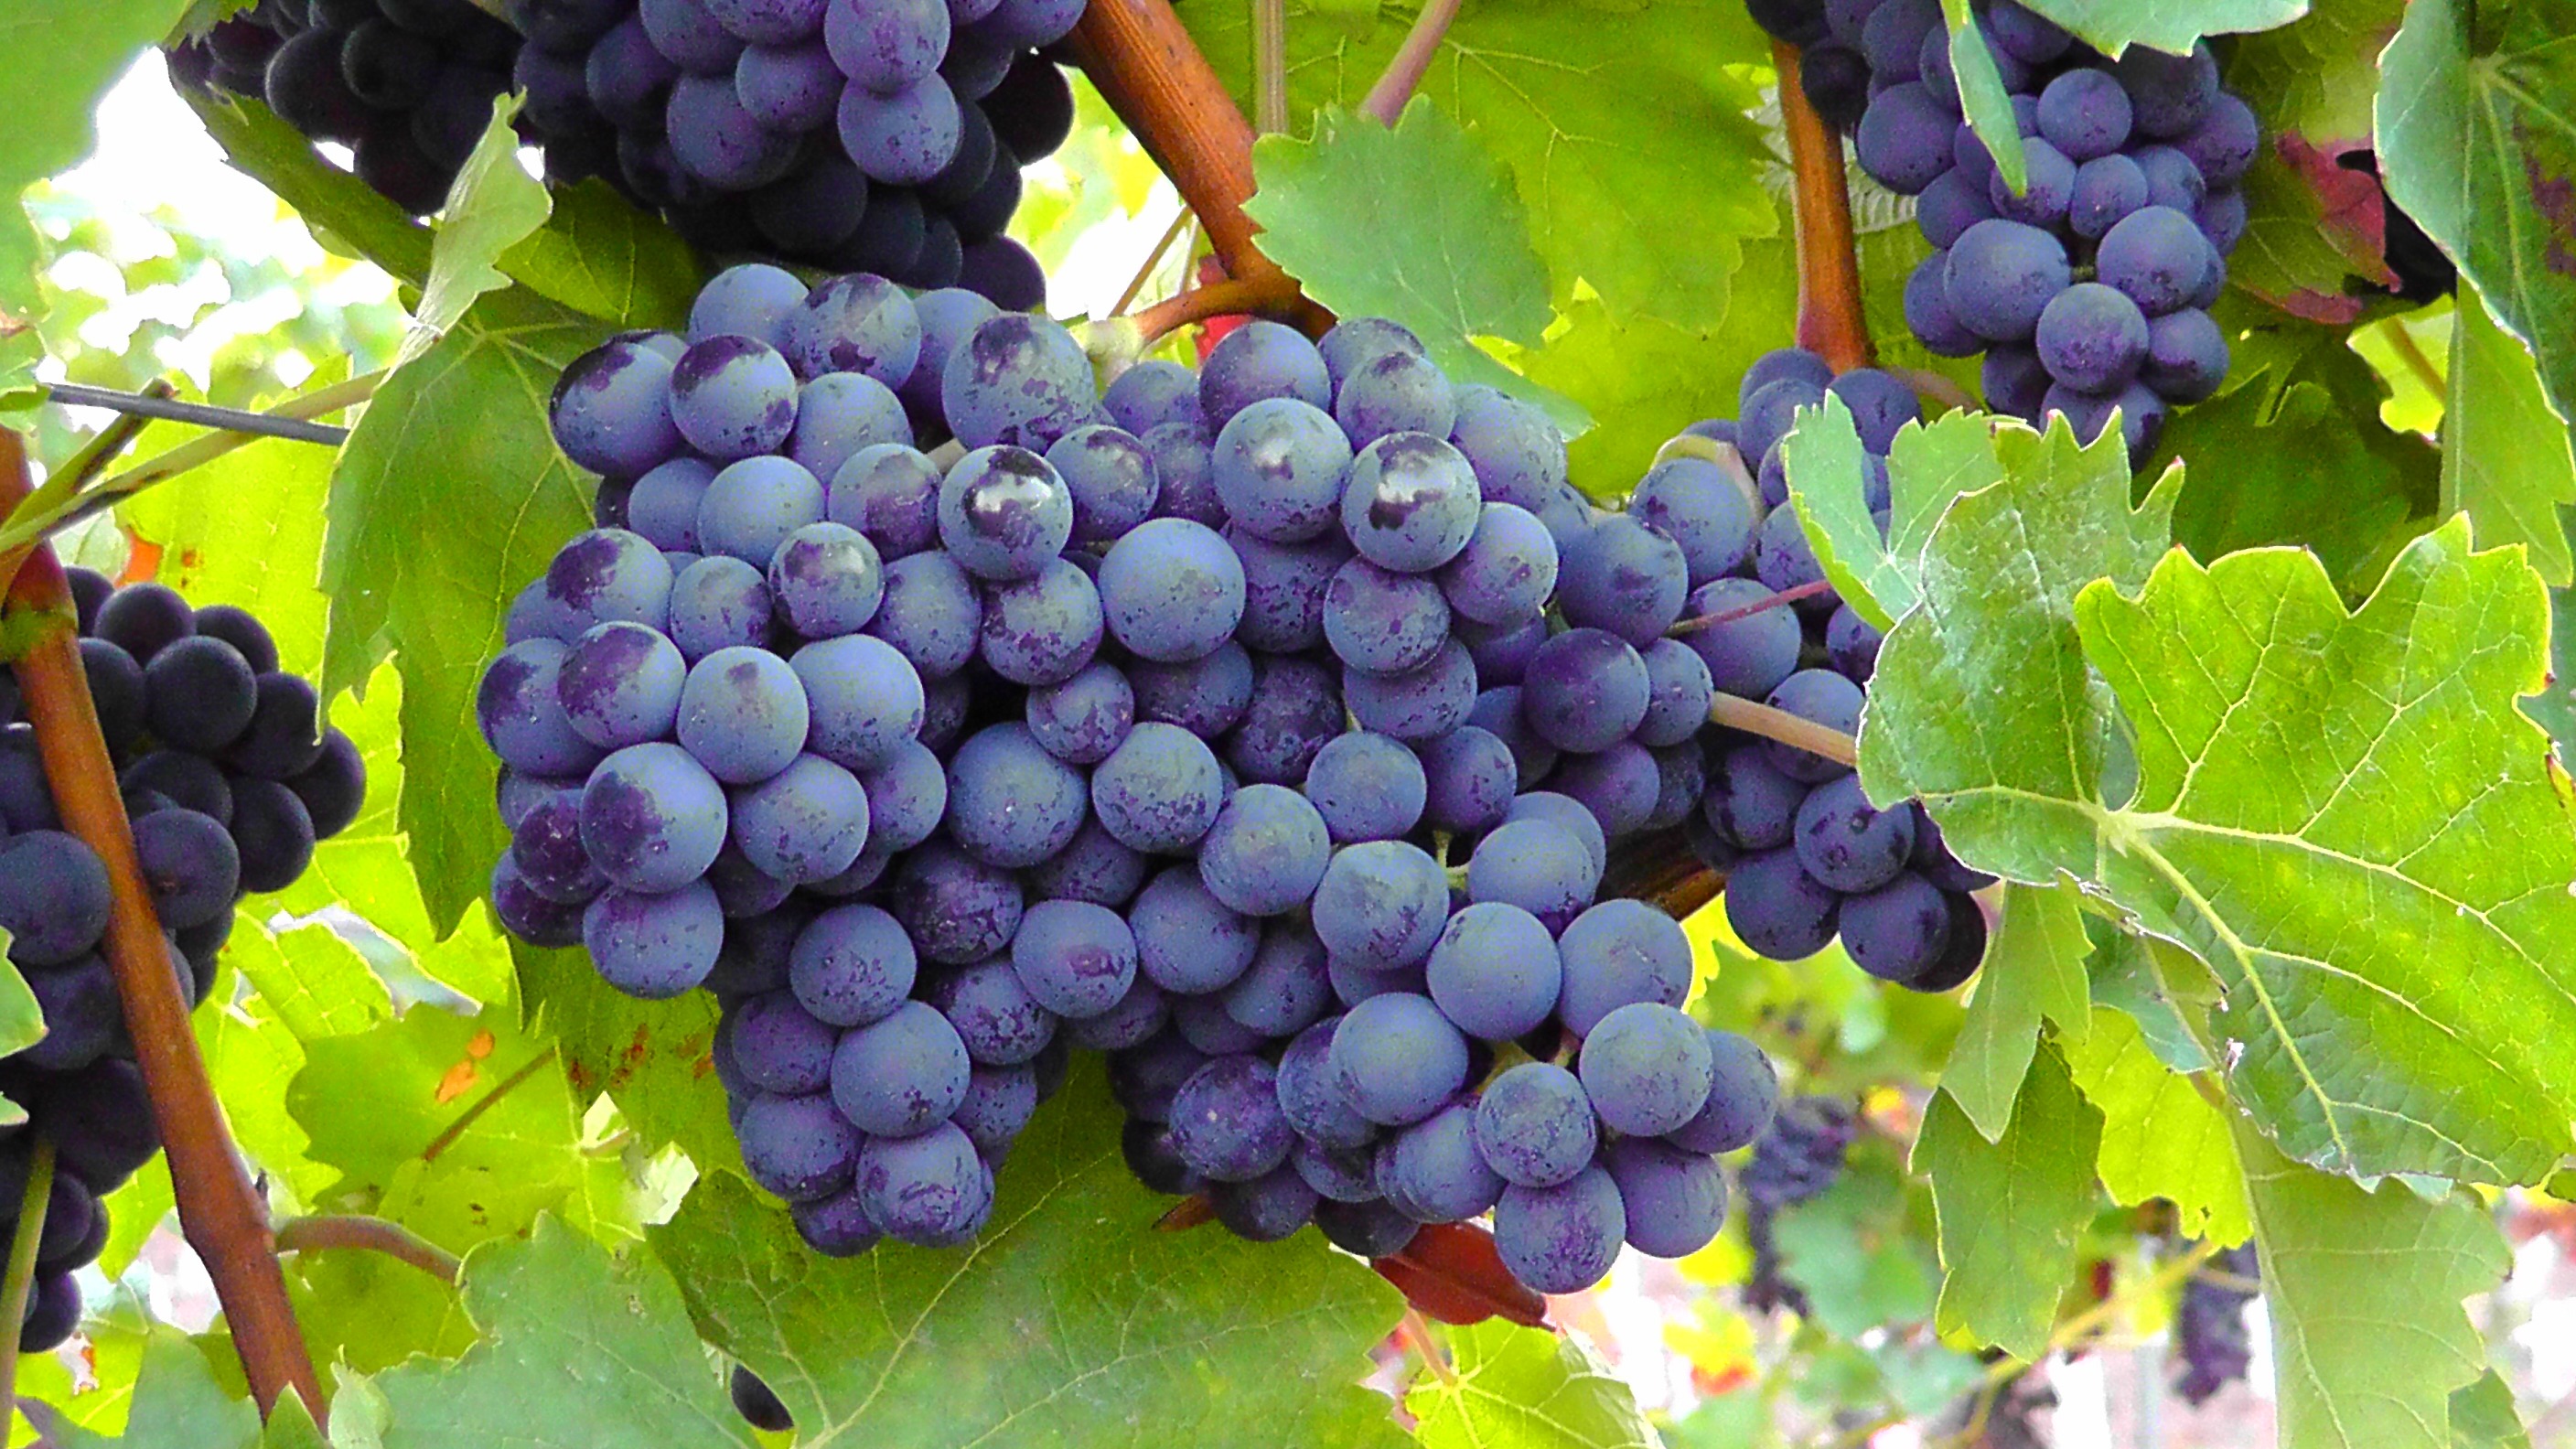
nature, branch, growth, plant, grape, vine, wine, fruit, sweet, flower, ripe, food, harvest, produce, grow, agriculture, juicy, eat, delicious, cultivation, leaves, shrub, grapes, fruits, vitamins, frisch, blue grapes, flowering plant, vitis, land plant, grapevine family, zante currant